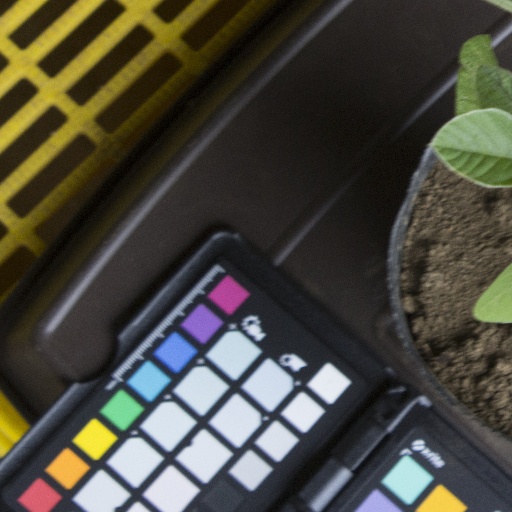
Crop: soybean